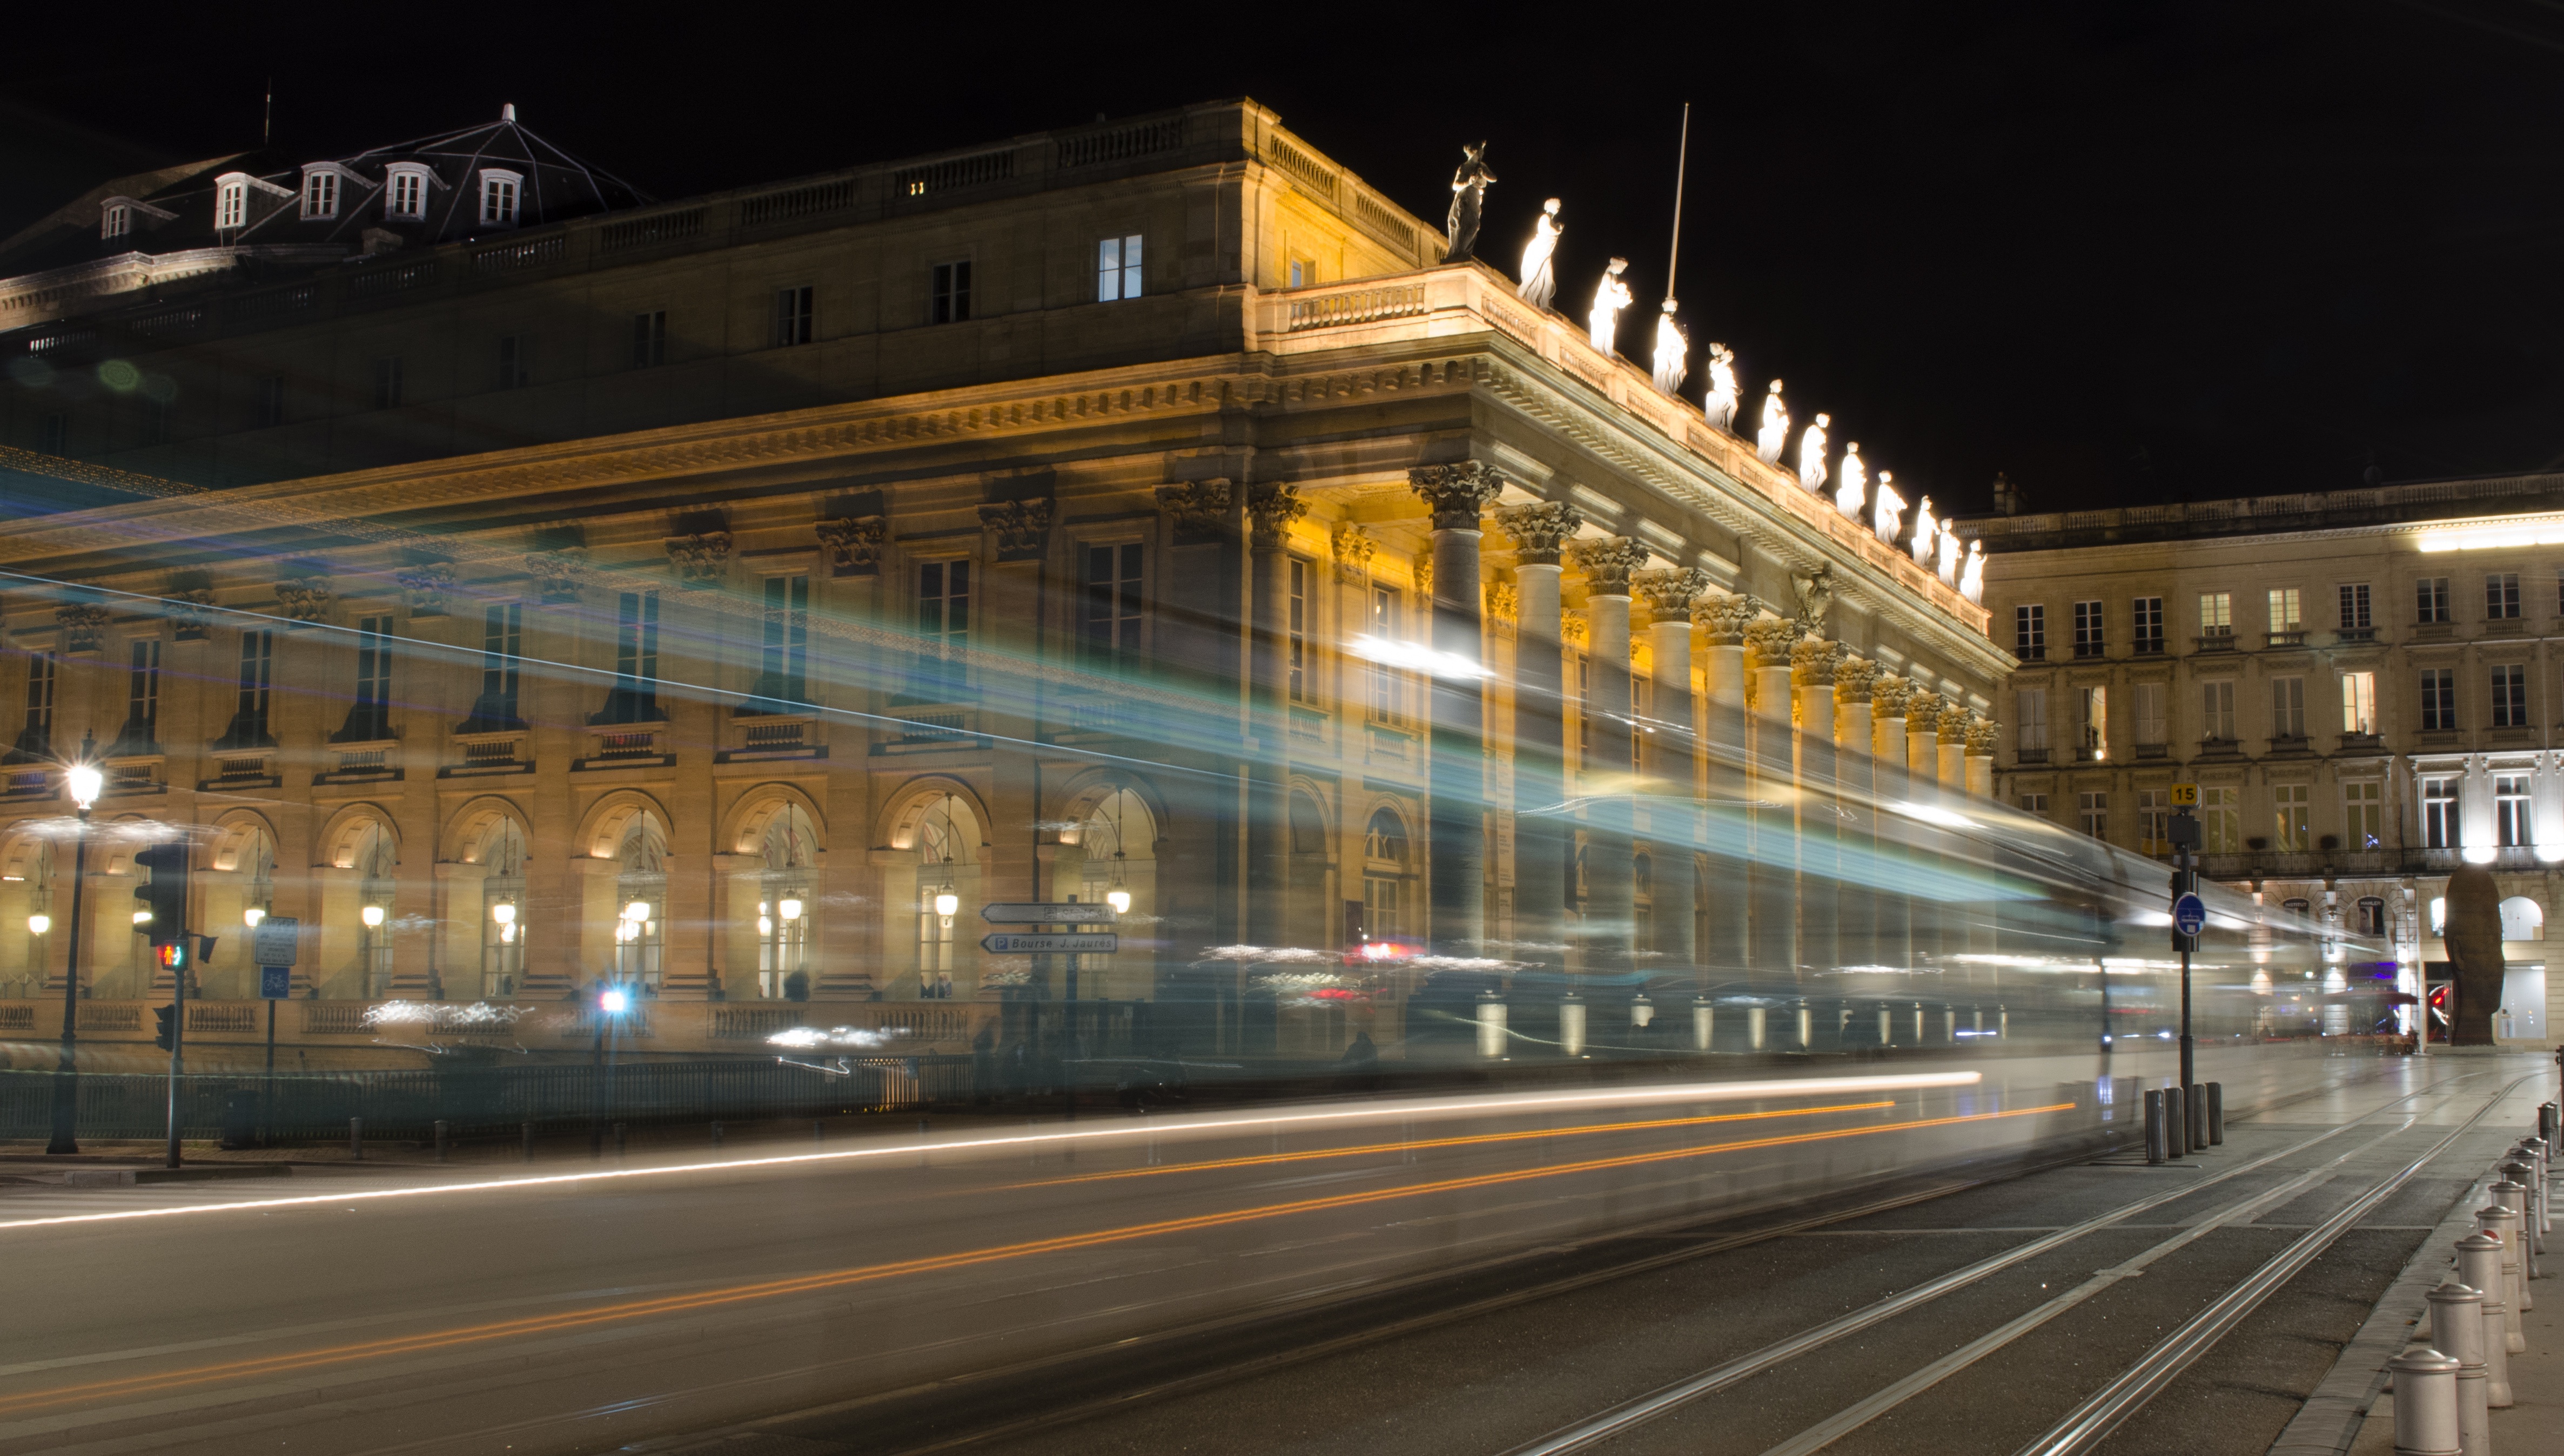
night, city, cityscape, transport, vehicle, train station, public transport, theatre, grand, bordeaux, metropolitan area, grand theatre